Mut

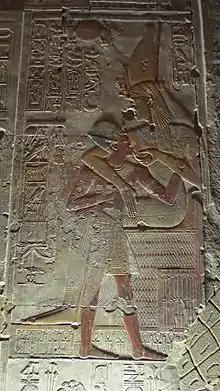
Mut nursing the pharaoh, Seti I, in relief from the second hypostyle hall of Seti's mortuary temple in Abydos.

Mut (also transliterated as Maut and Mout) was a mother goddess worshipped in ancient Egypt. Her name means "mother" in the ancient Egyptian language. Mut had many different aspects and attributes that changed and evolved greatly over the thousands of years of ancient Egyptian culture.